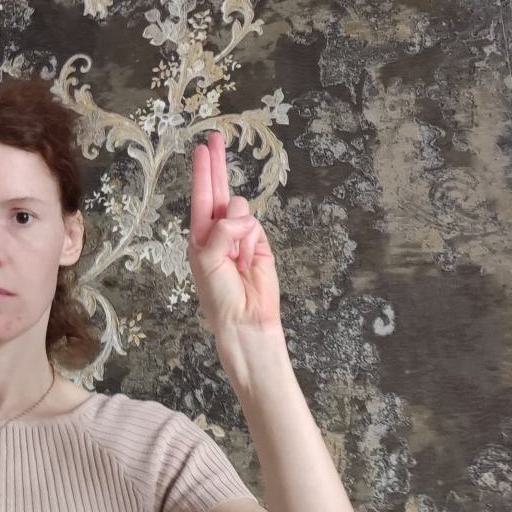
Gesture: two_up